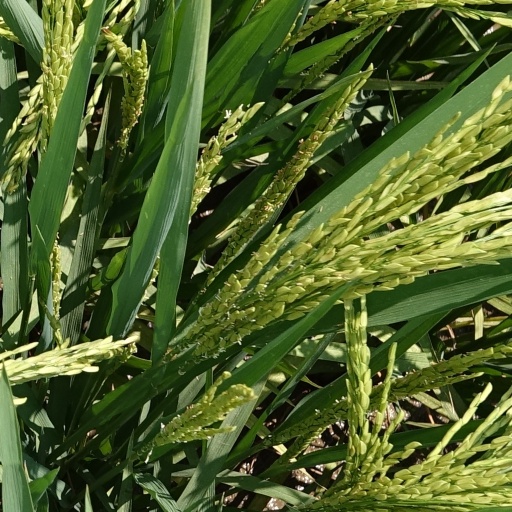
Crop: rice